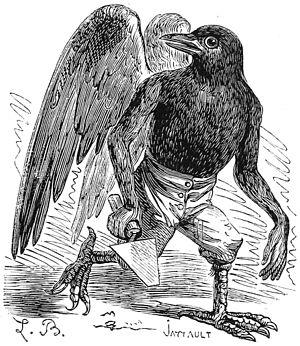
Illustration du Dictionnaire infernal de Jacques Auguste Simon Collin de Plancy par Louis Le Breton, 6eme édition, 1863.